Park Lane

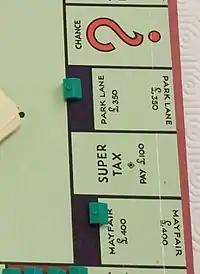
On a British "Monopoly" board, Park Lane is the second most expensive property square, after Mayfair.

The Animals in War Memorial was opened at the northeast edge of Park Lane in 2004 by Anne, Princess Royal. It commemorates animals that served in wars, and alongside servicemen. In June 2007, a car bomb was successfully defused in an underground car park on Park Lane. The road was closed for most of the day for police investigation.